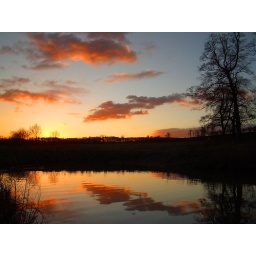
The pink clouds reflected in the water just caught my eye.